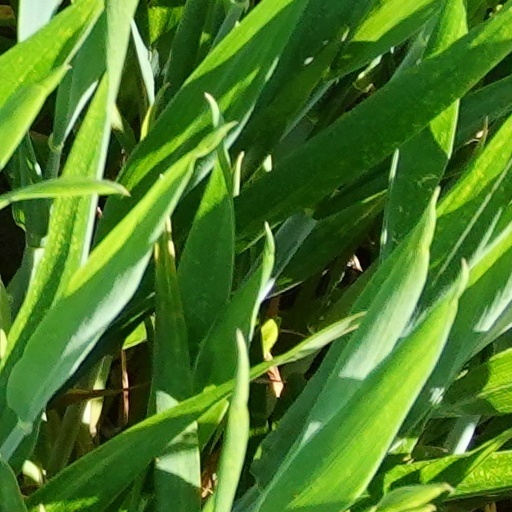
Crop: wheat